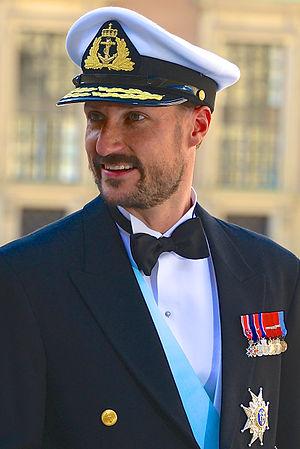
Haakon Magnus de Norvège sur le chemin de l'église du château au palais royal à Stockholm avant le mariage entre la princesse Madeleine et Christopher O'Neill 8 Juin 2013.Español: Haakon Magnus de Noruega en el camino a la iglesia del castillo en el Palacio Real de Estocolmo antes de la boda entre la princesa Magdalena y Christopher O'Neill 08 de junio 2013.